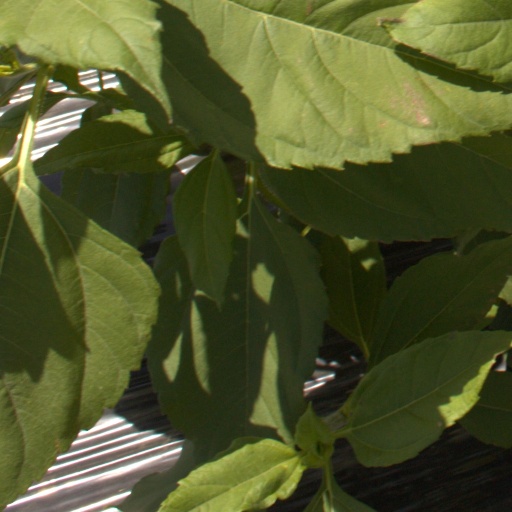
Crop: Jerusalem artichoke